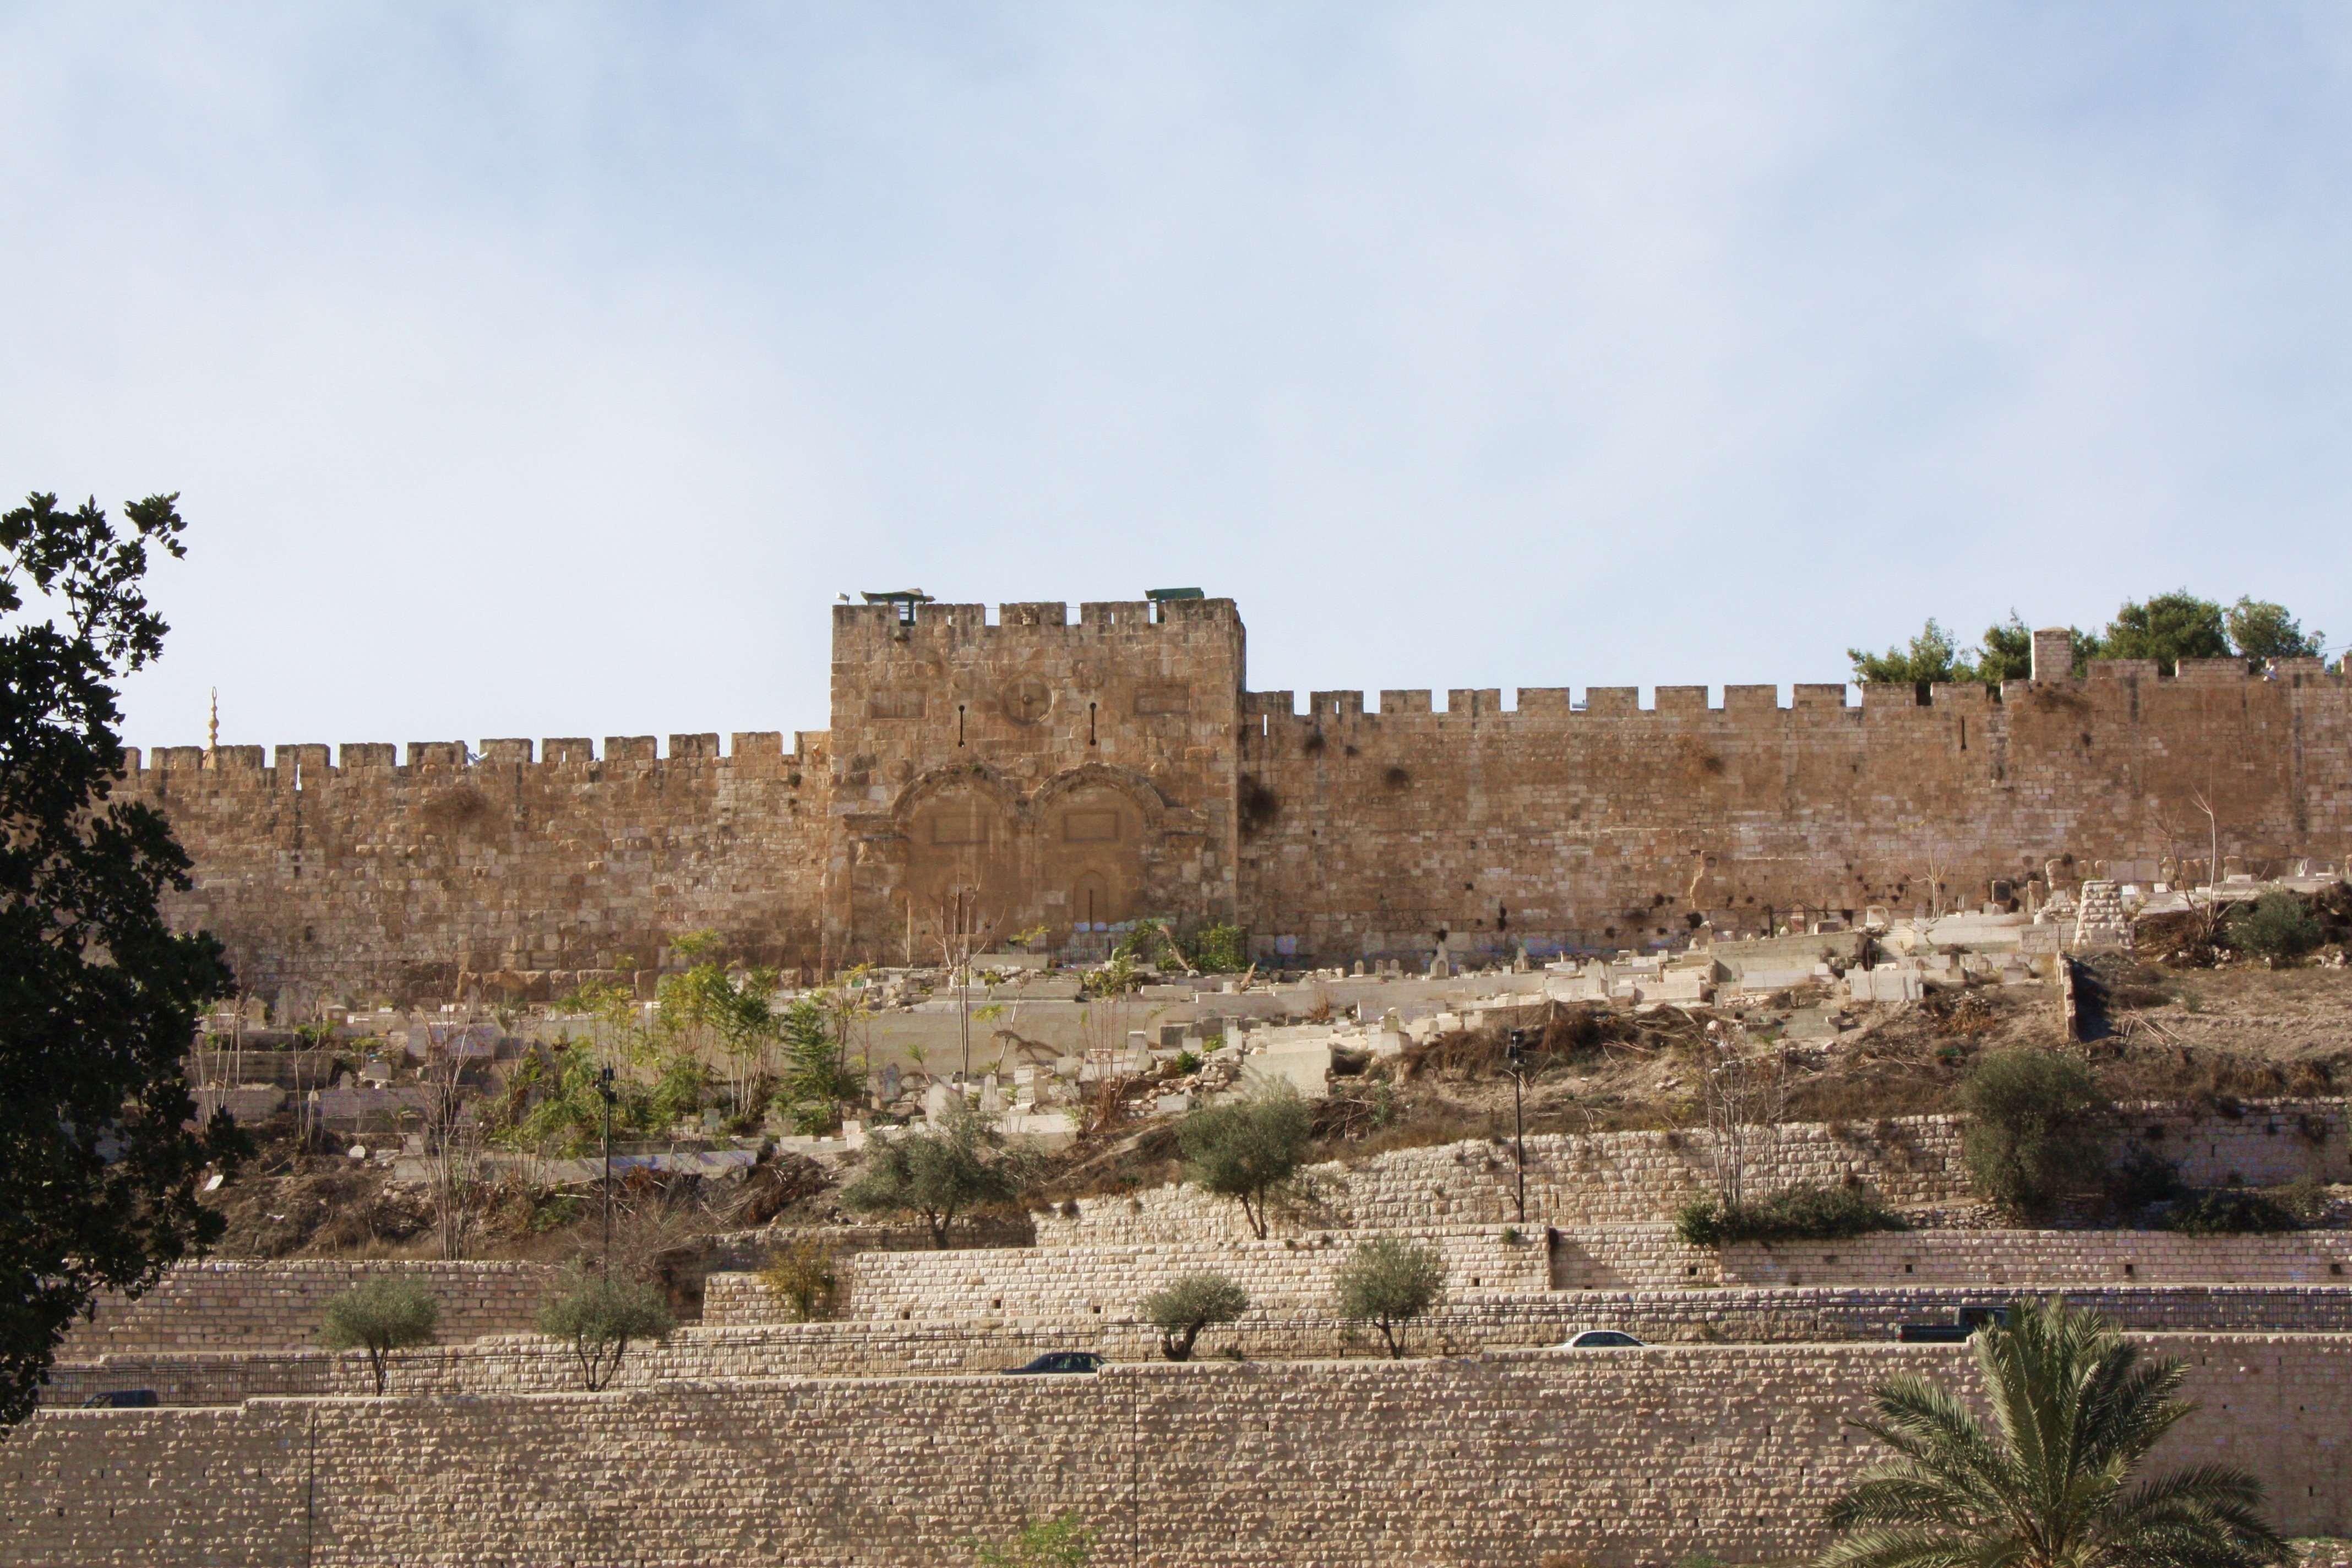
architecture, building, wall, monument, village, golden gate, religion, castle, fortification, tourism, terrain, faith, ruins, history, ecosystem, jerusalem, israel, gateway, ancient rome, judaism, archaeological site, unesco world heritage site, the walls, historic site, ancient history